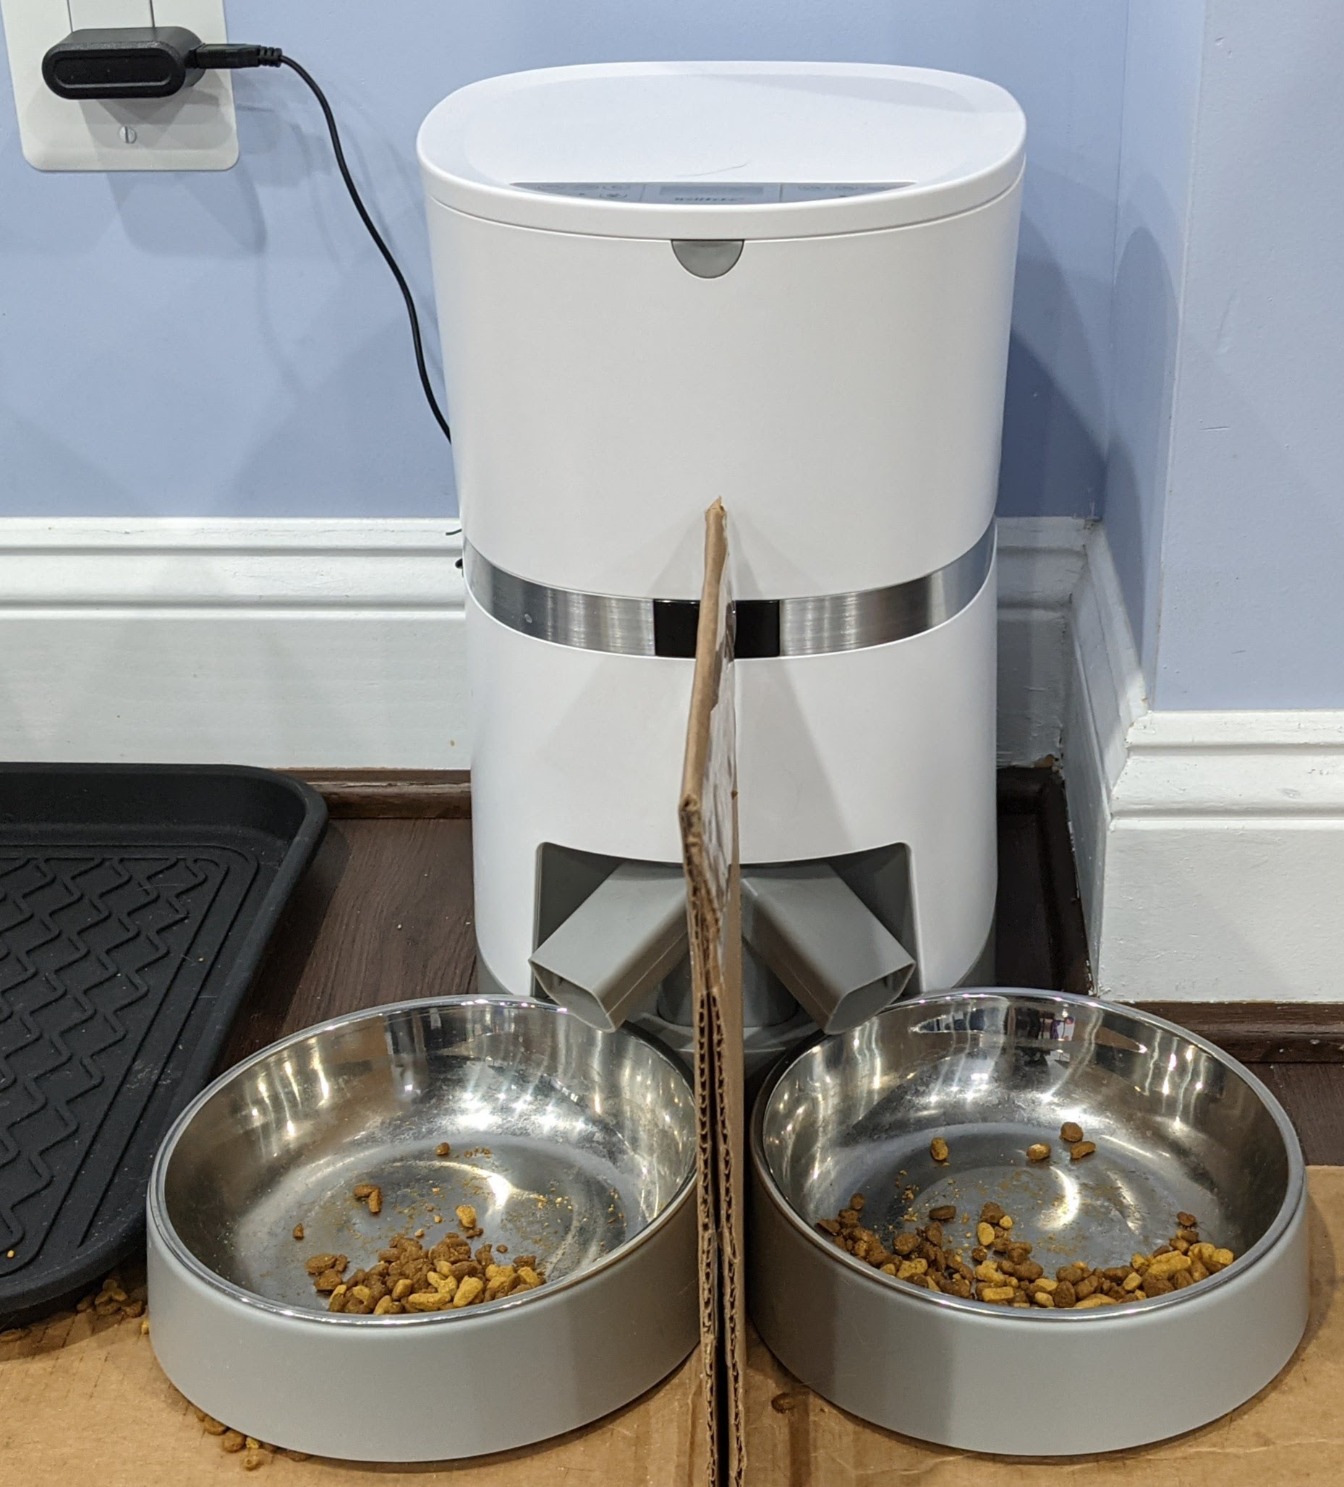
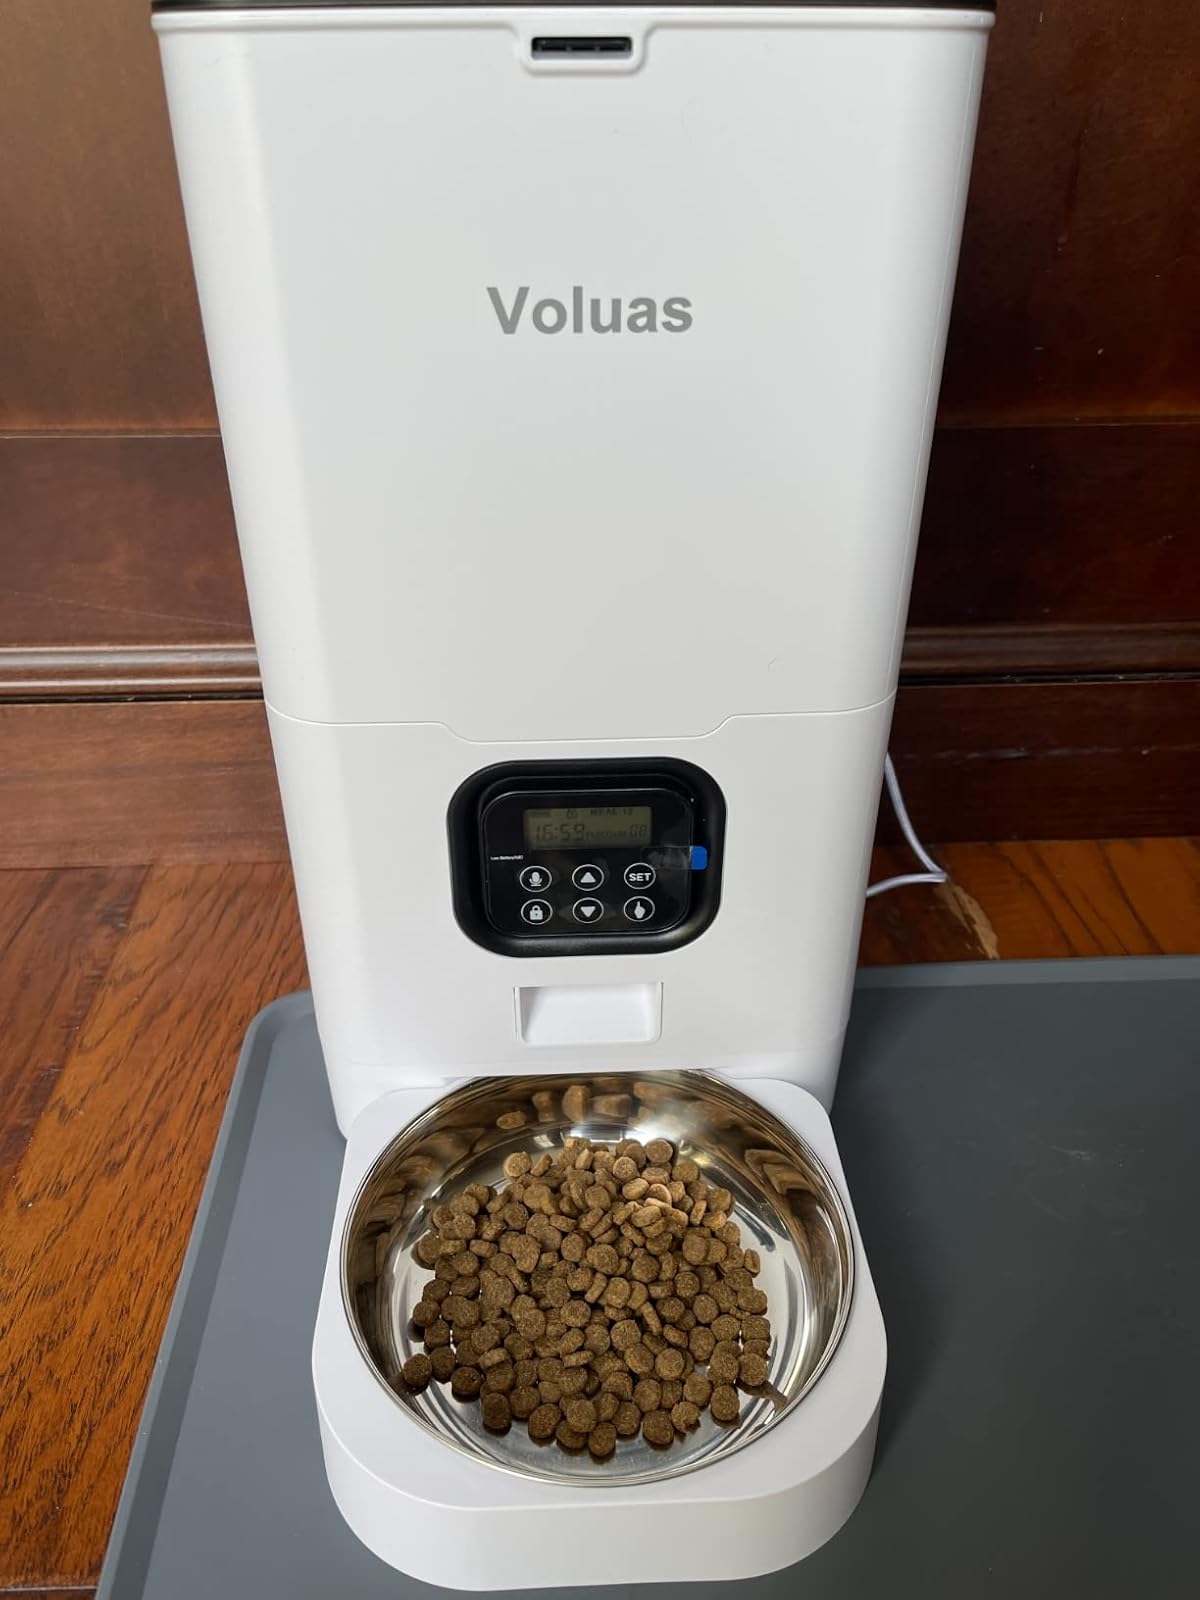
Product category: items_feeder
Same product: no